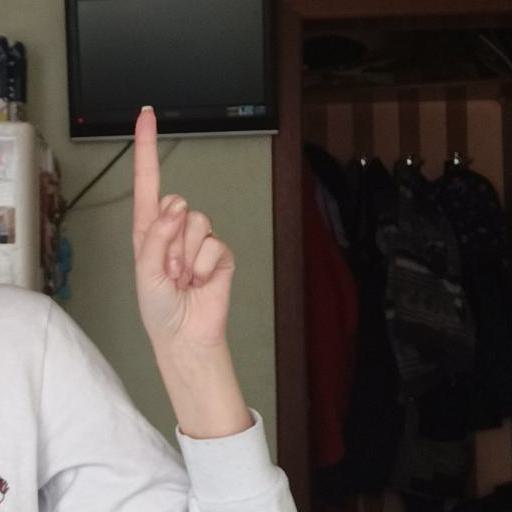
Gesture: one